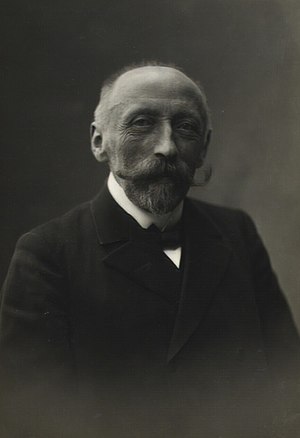
Enevold Sørensen
Enevold Sørensen
Enevold Frederik Adolf Sørensen (21. september 1850 - 1920) var bladredaktør, politiker og minister da:Enevold Sørensen
Enevold Frederik Adolf Sørensen var bladredaktør, politiker og minister. Han blev født i Karrebæksminde, og var søn af skibsfører Ernst Adolf Sørensen og Frederikke f. Clausen.